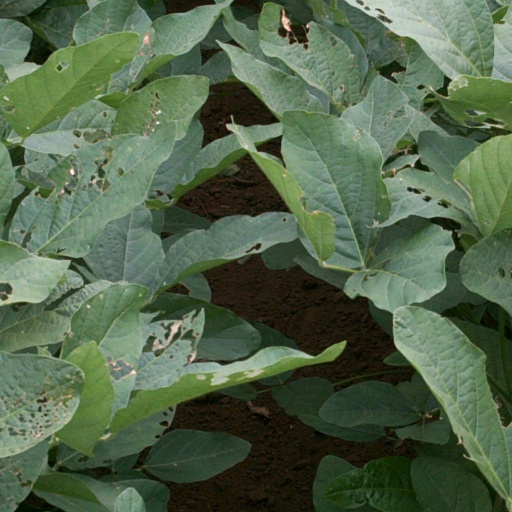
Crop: soybean